Fidelio

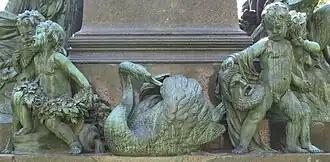
The theatrical mask contemplated by a putto on the Beethoven monument by Kaspar von Zumbusch (Vienna, 1880) commemorates Beethoven's sole opera in the city where it made its debut.

"Fidelio" itself, which Beethoven began in 1804 immediately after giving up on "Vestas Feuer", was first performed in 1805 and was extensively revised by the composer for subsequent performances in 1806 and 1814. Although Beethoven used the title "" ("Leonore, or The Triumph of Married Love"), the 1805 performances were billed as "Fidelio" at the theatre's insistence, to avoid confusion with the operas by Gaveaux and Paer mentioned above.